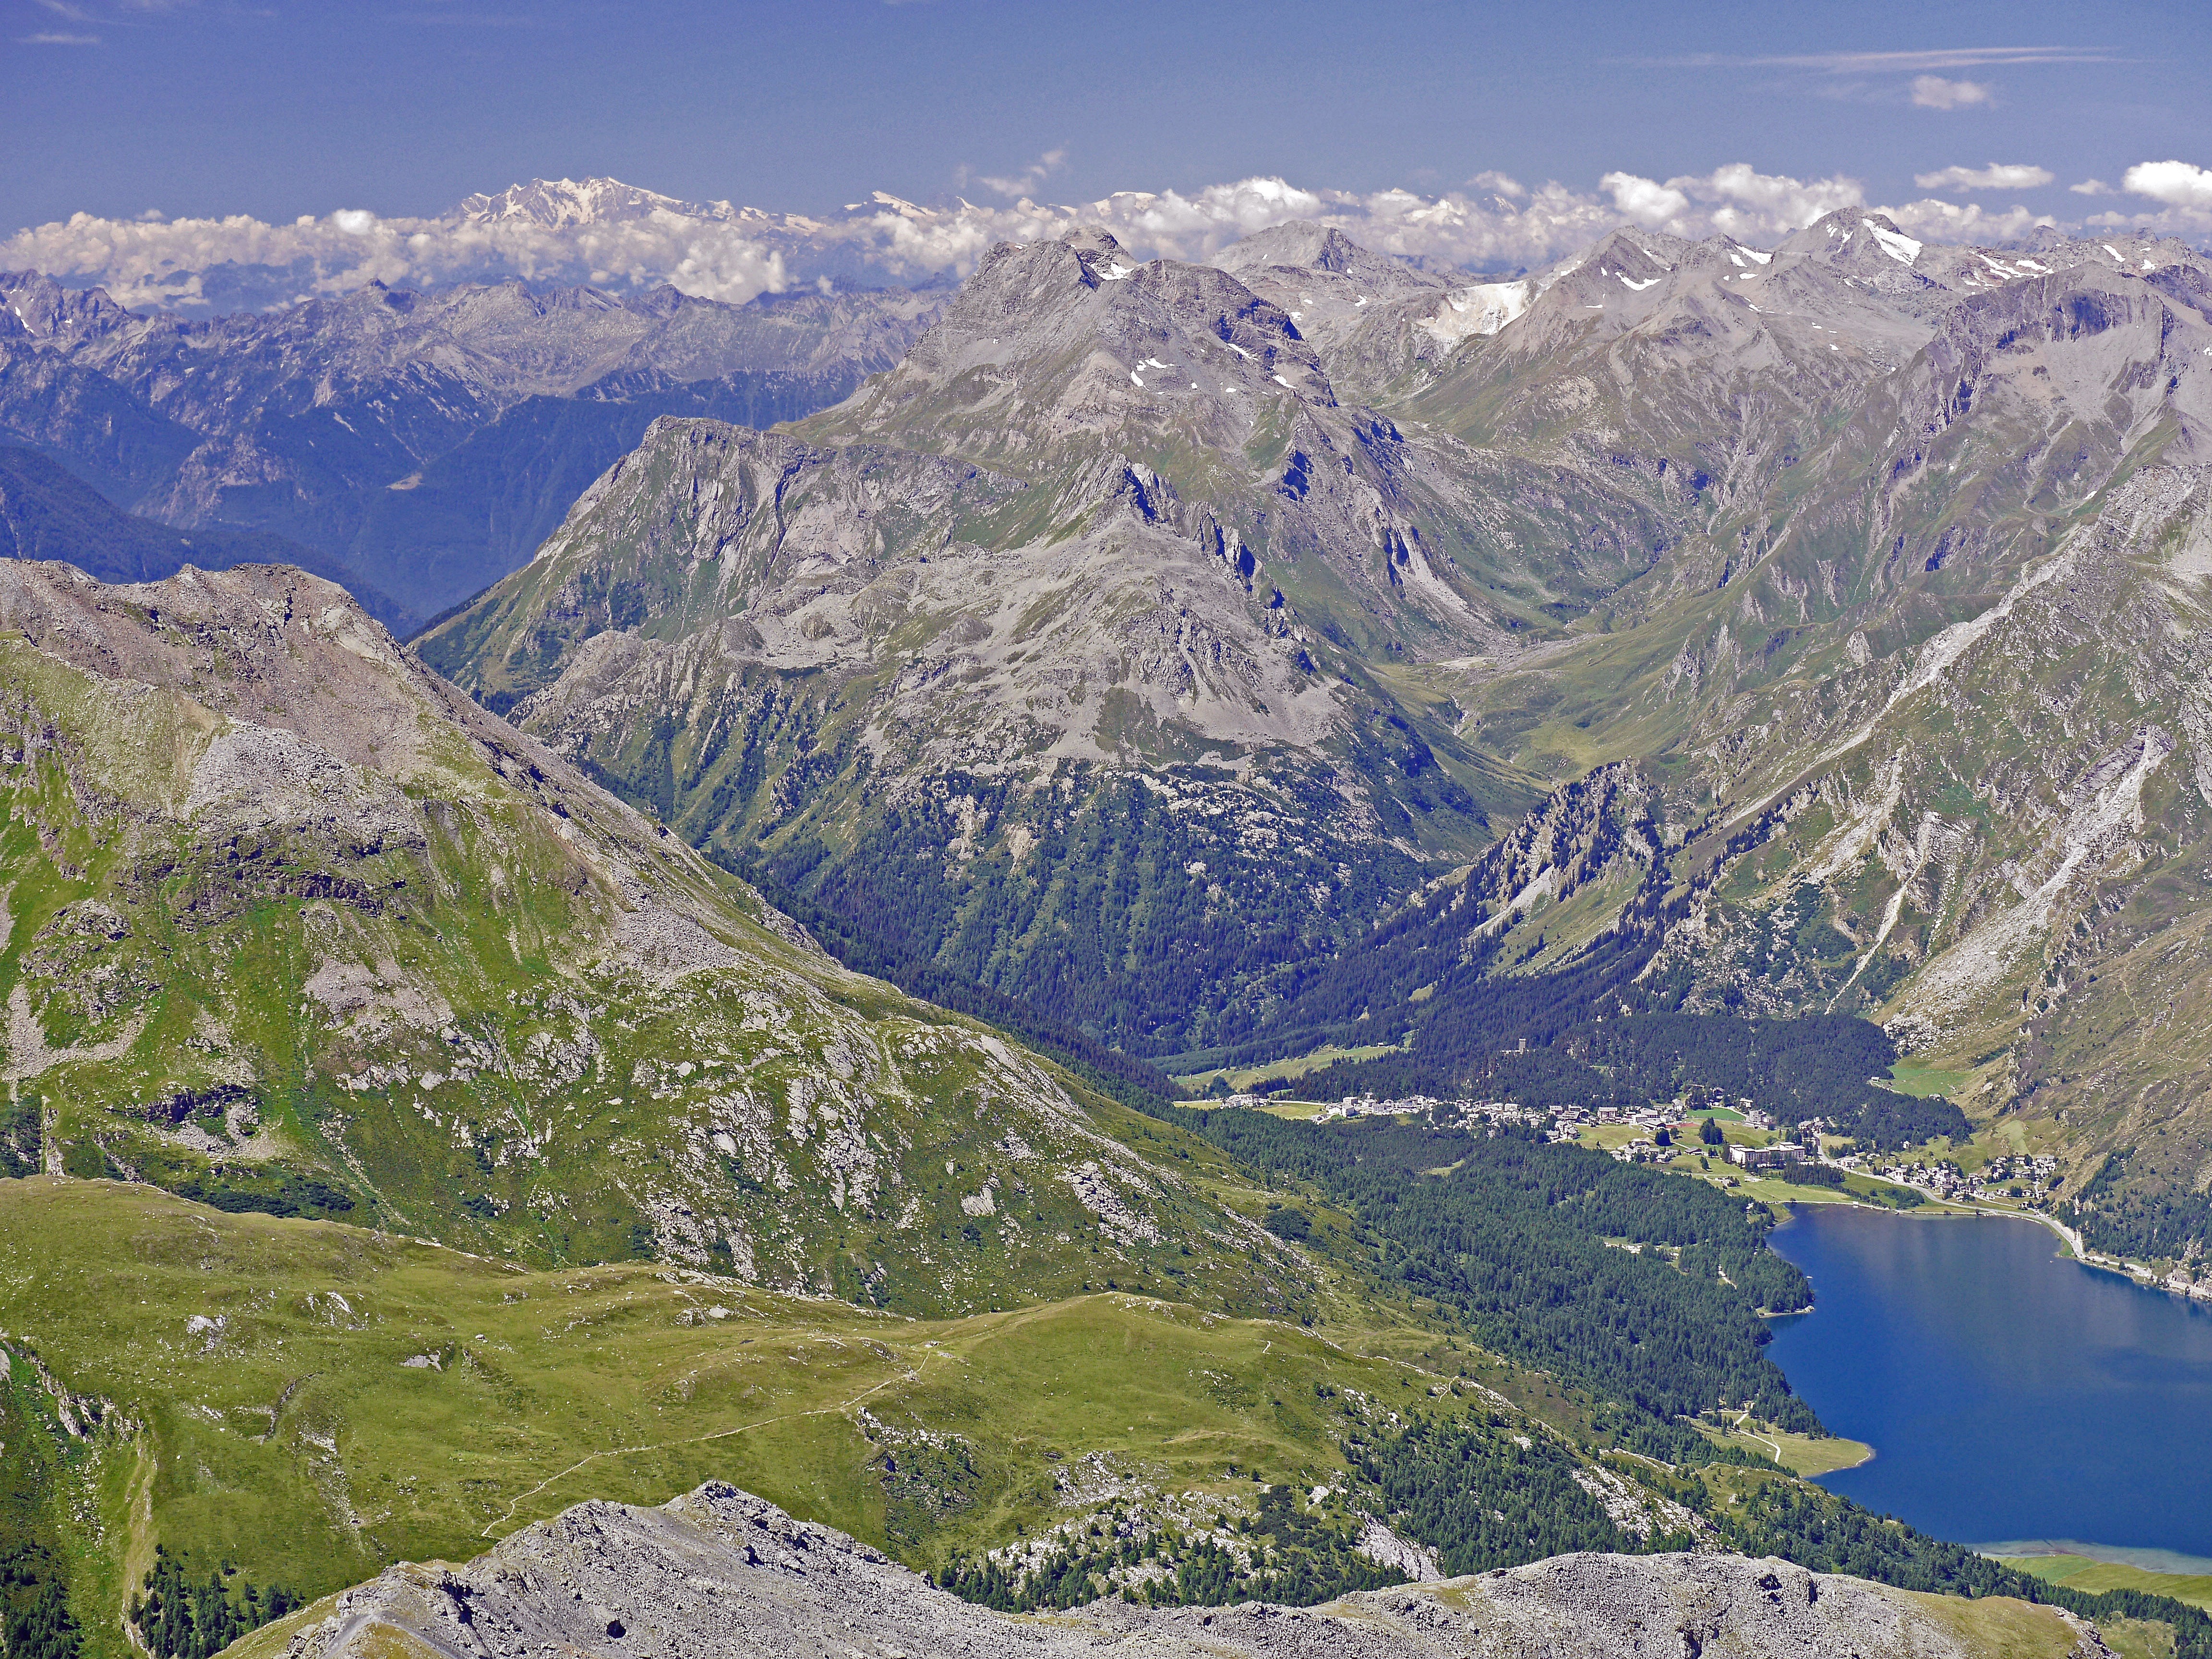
landscape, rock, wilderness, mountain, sky, hill, lake, valley, mountain range, panorama, clear, alpine, fjord, highland, national park, ridge, summit, bank, massif, mountains, alps, plateau, escarpment, switzerland, fell, cirque, viewpoint, elevation, depression, batholith, engadin, distant view, corvatsch, rh tikon, graub nden, tarn, aerial photography, mountain pass, high valley, oberengadin, high inntal, southeast switzerland, hill station, glacial lake, svizzera, continental divide, monte rosa, mountainous landforms, glacial landform, ar te, breithorn, maloja pass, lake sils, dufour peak, mount scenery